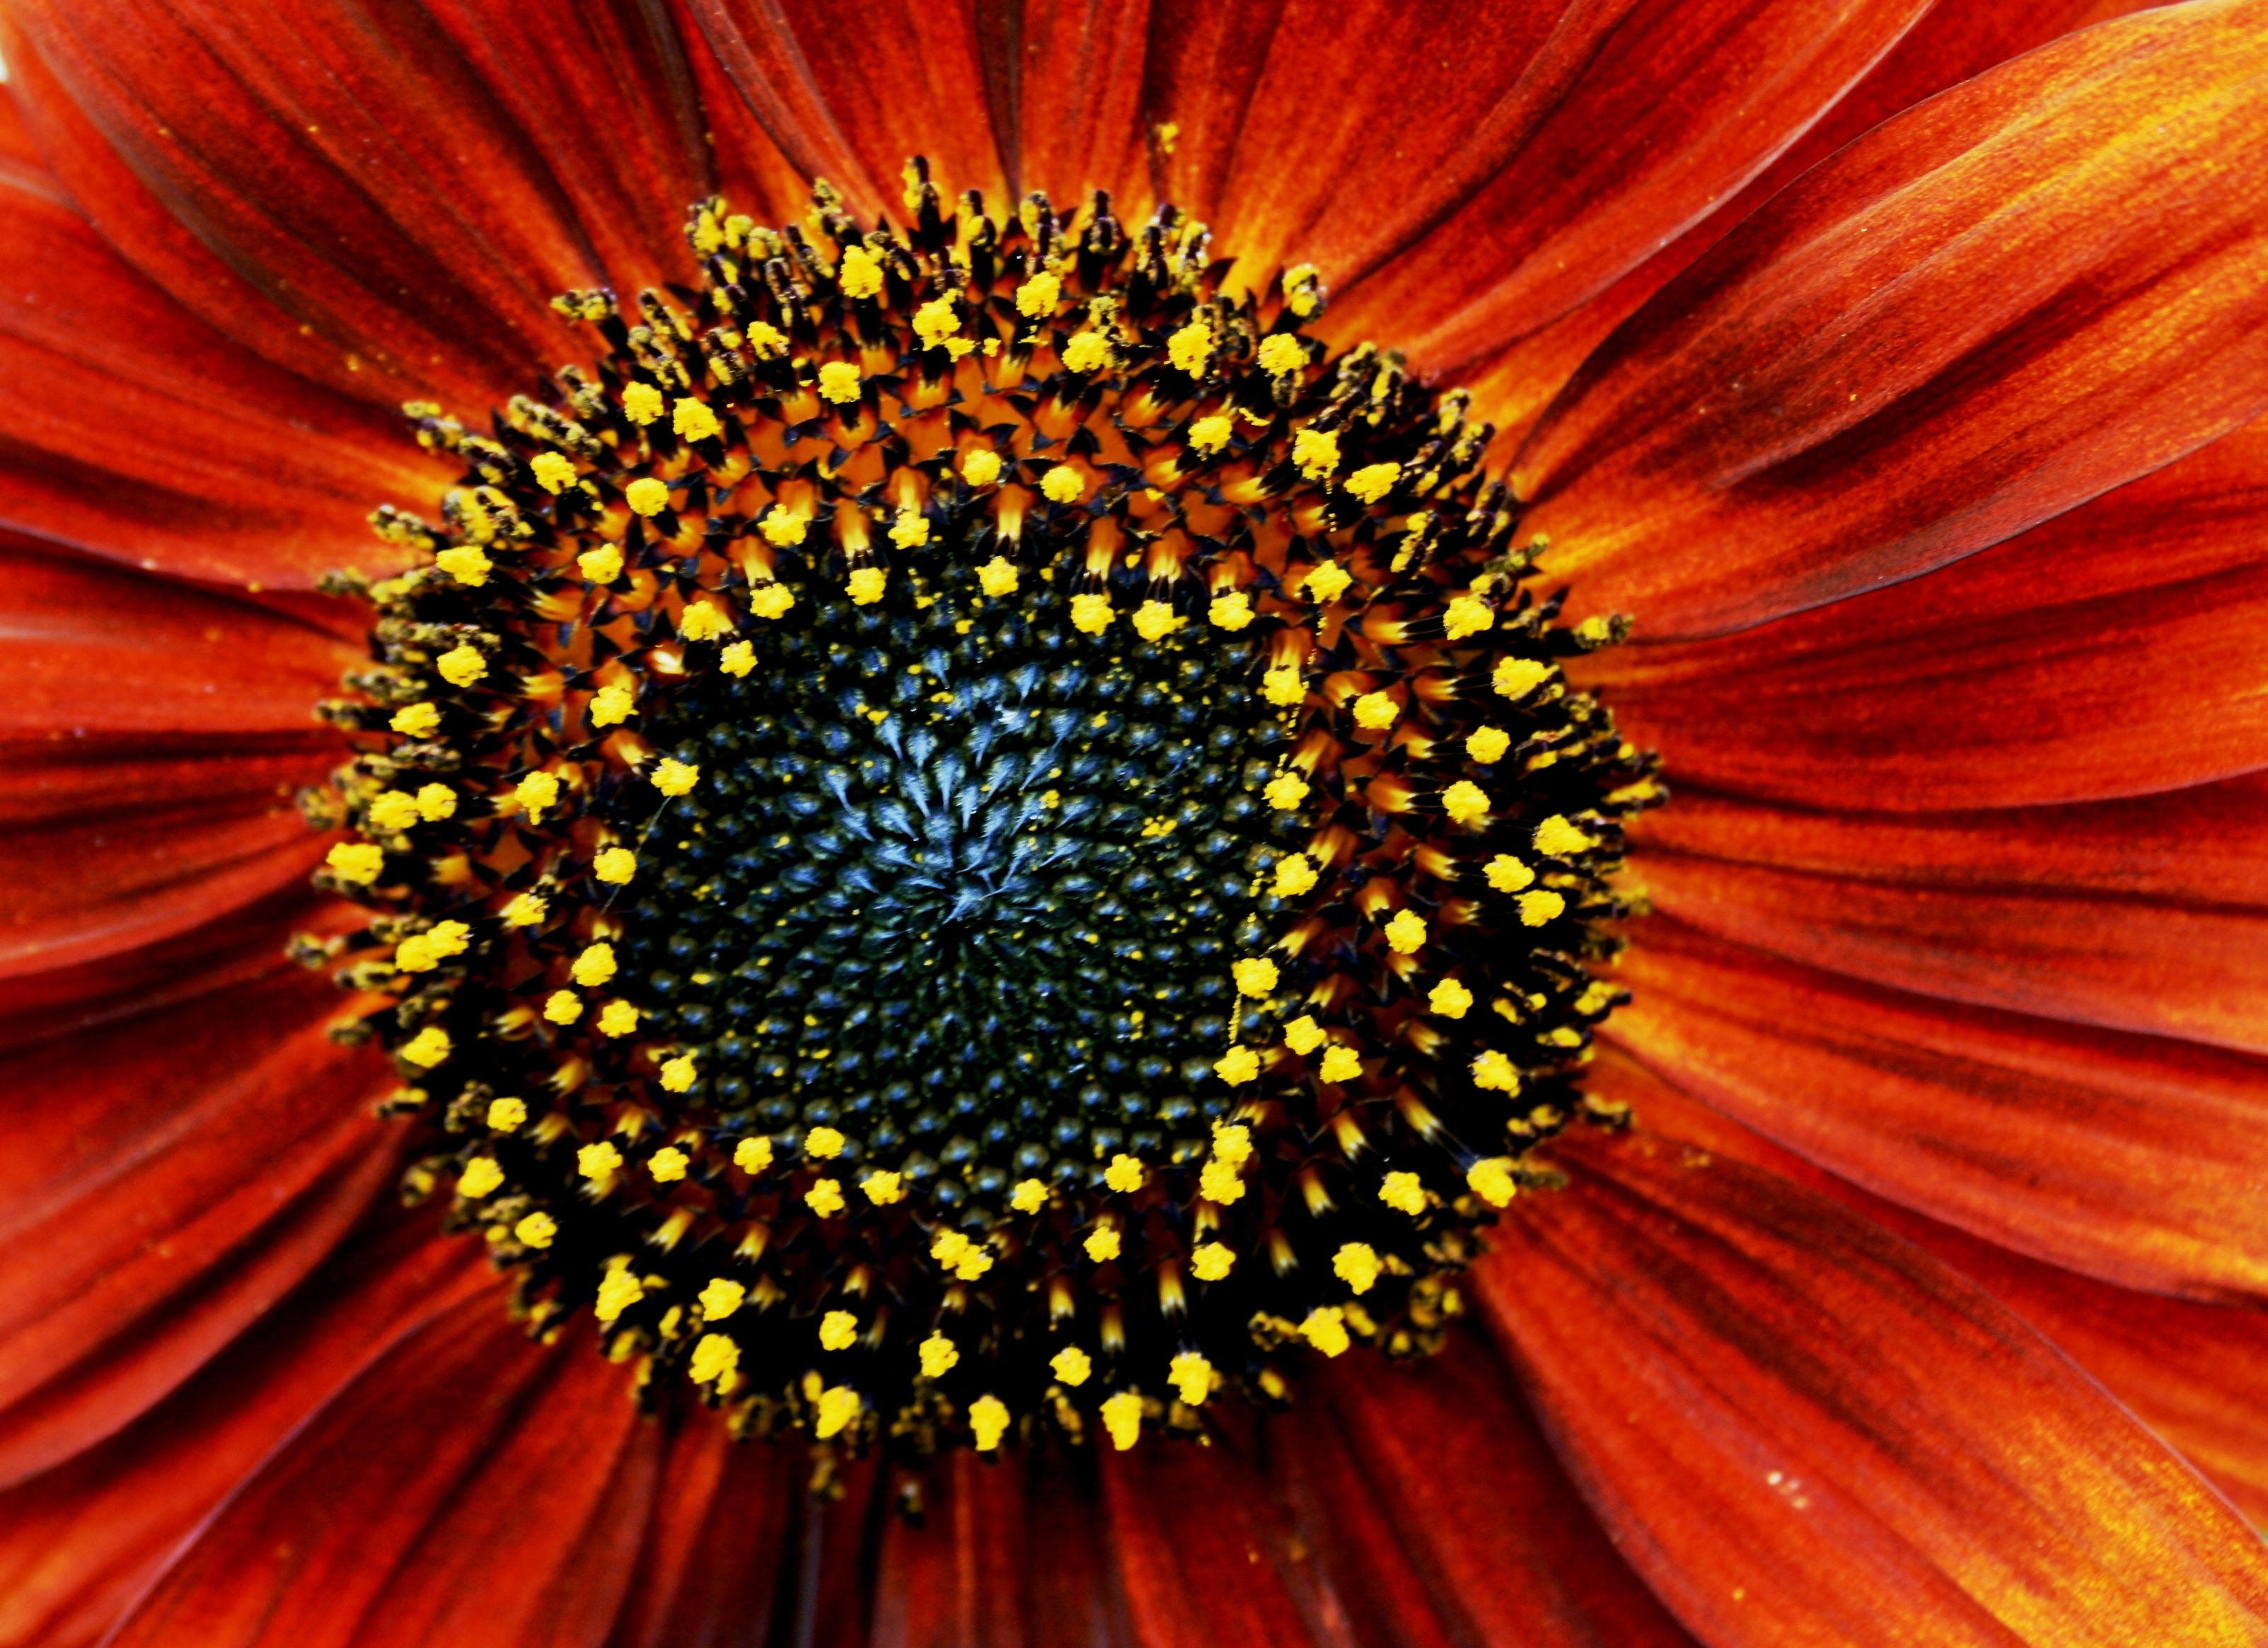
plant, sun, round, flower, petal, summer, orange, pollen, red, yellow, sunflower, close up, petals, bright, concentric, gerbera, macro photography, flowering plant, daisy family, plant stem, land plant, specks, black brown seeds